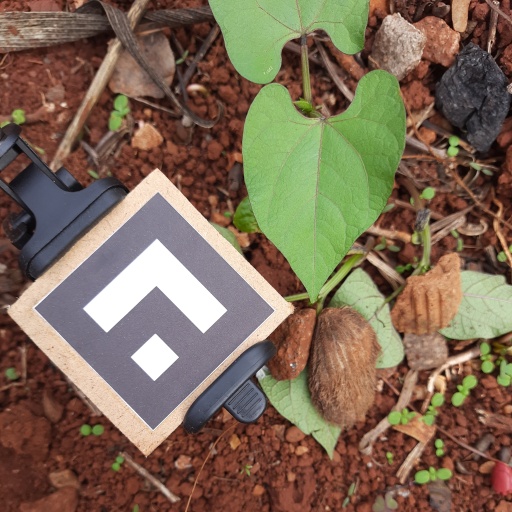
Observations: wavy surface, no eating holes, under cloudy sky